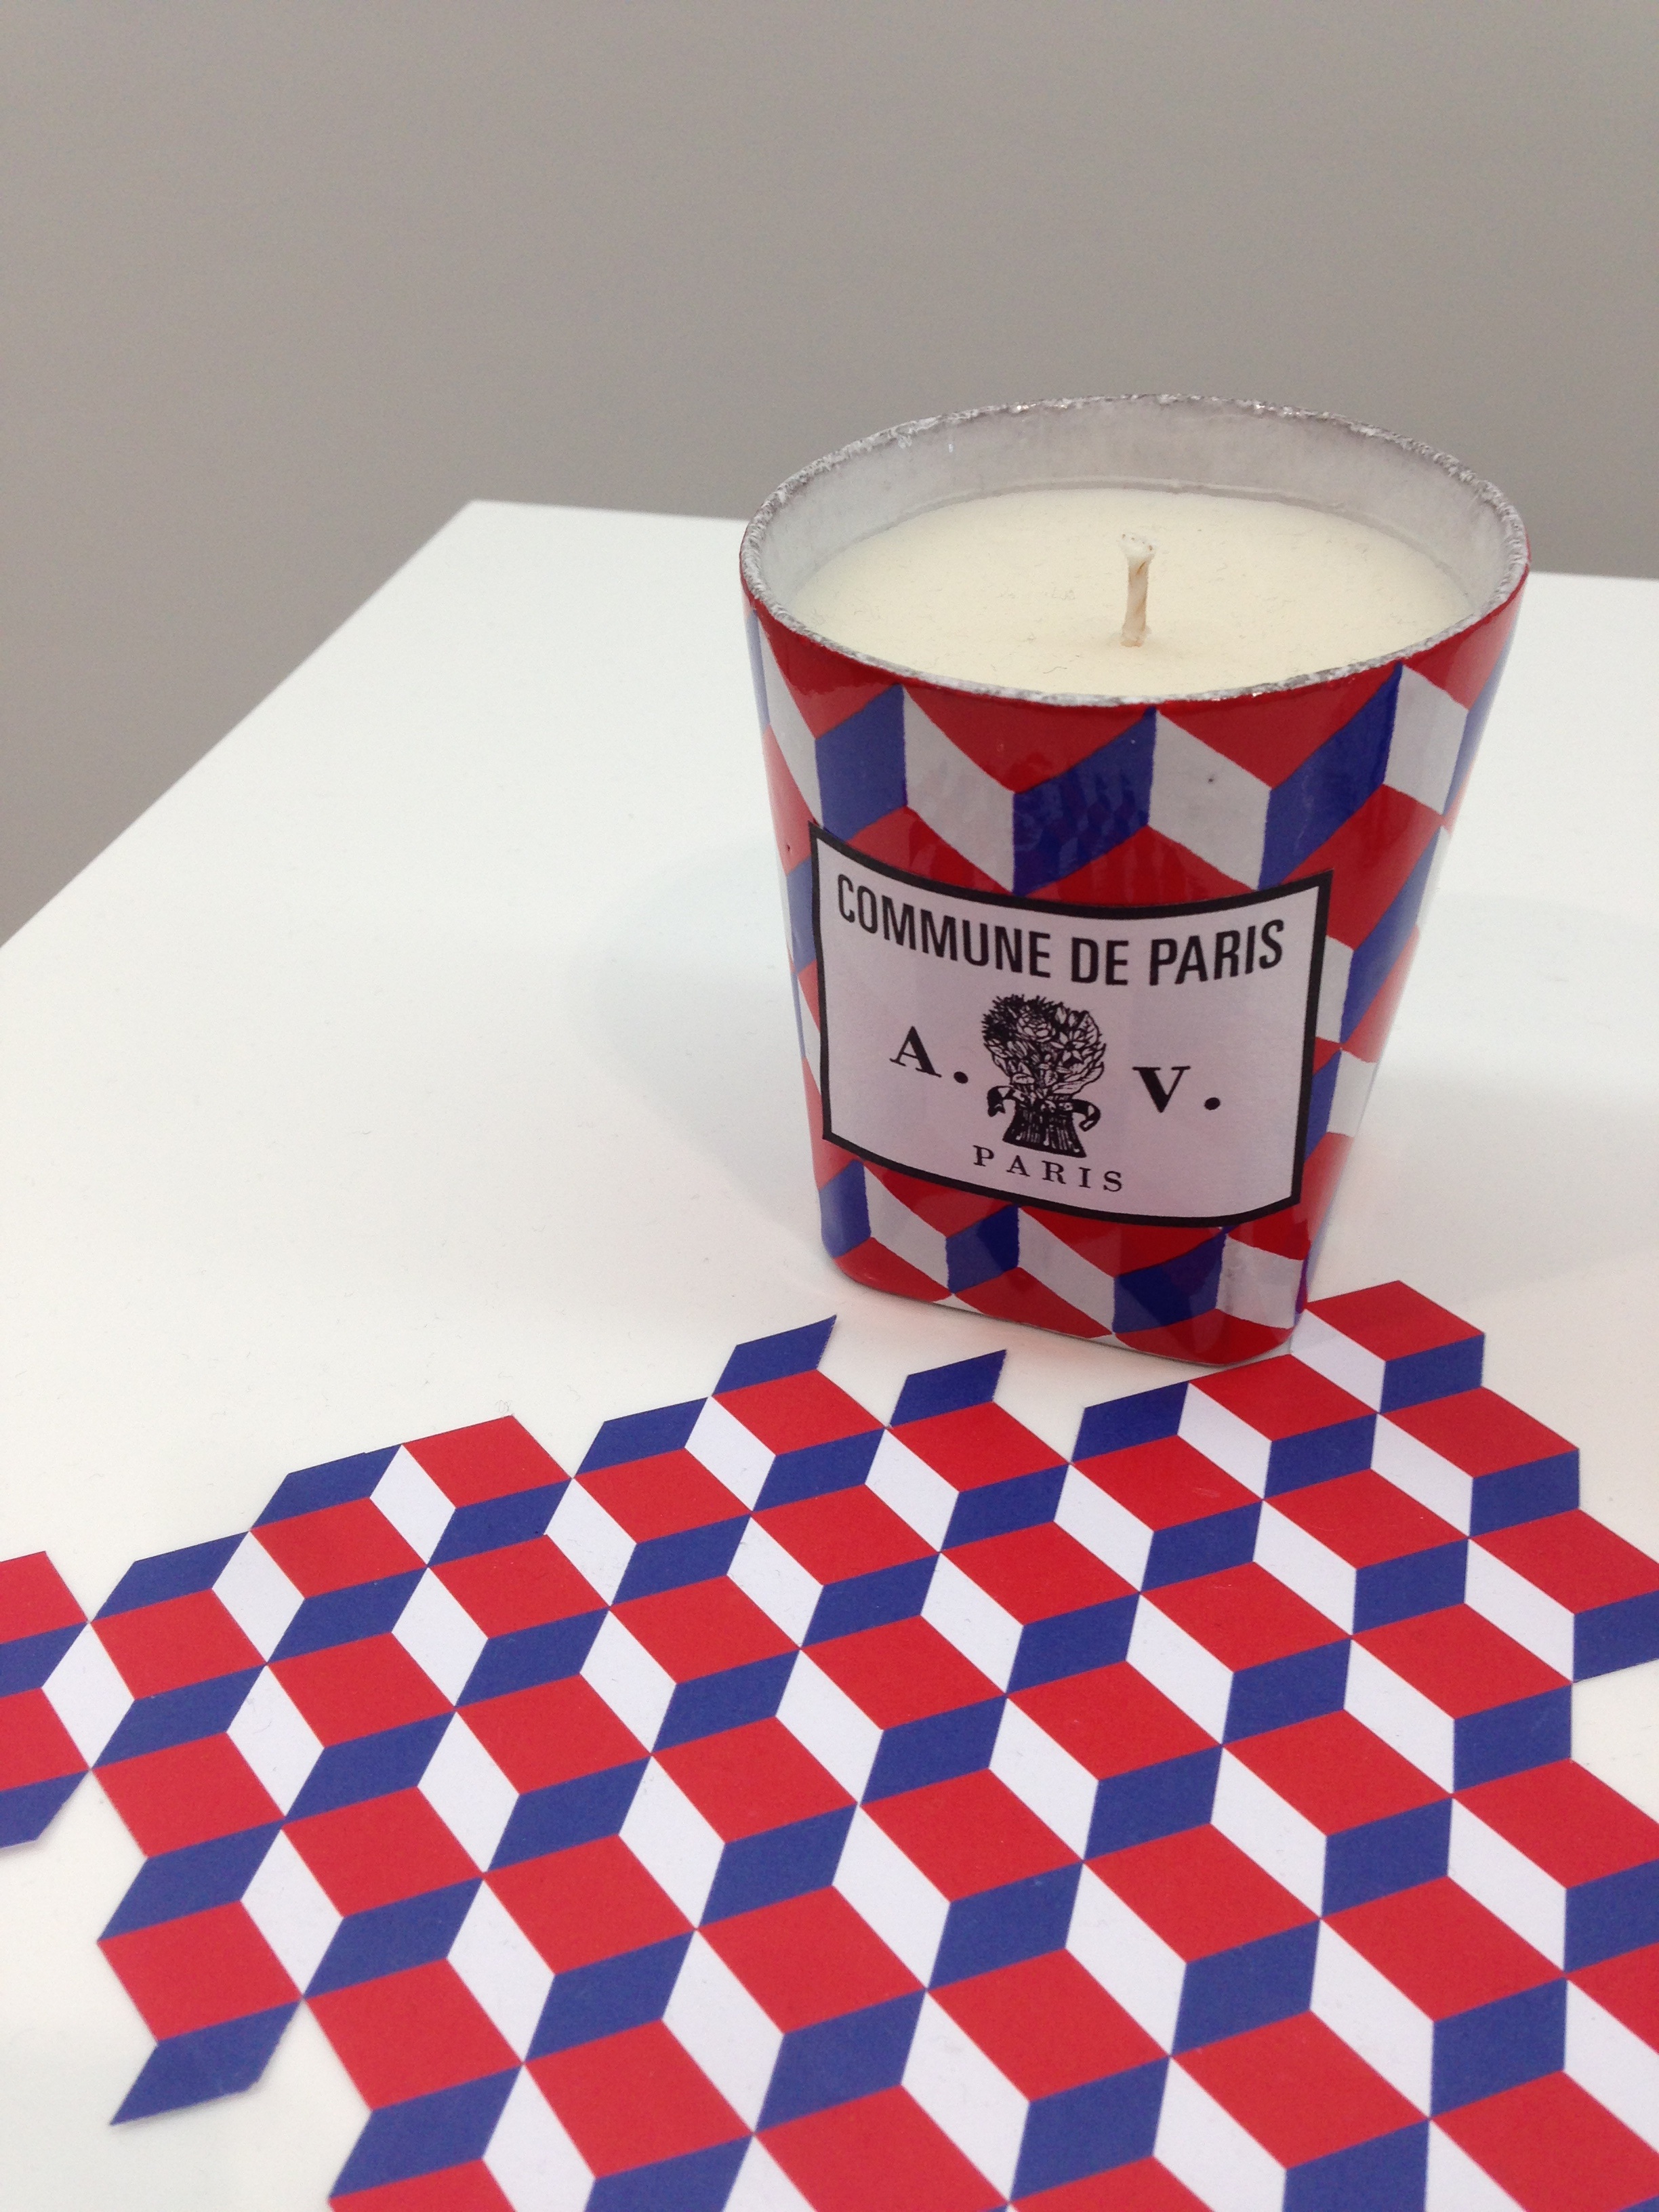
cup, pattern, candle, lighting, design, shape, koan, coube